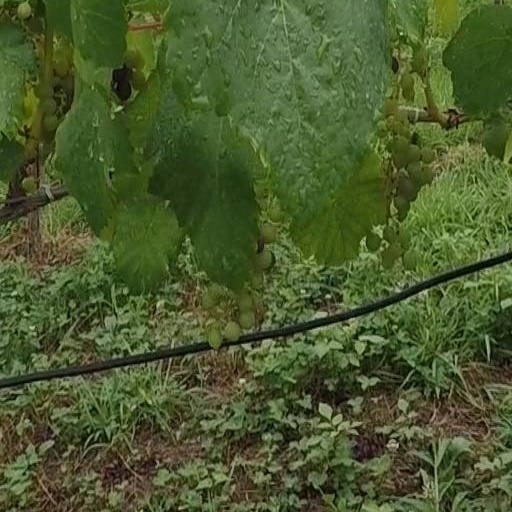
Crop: grape